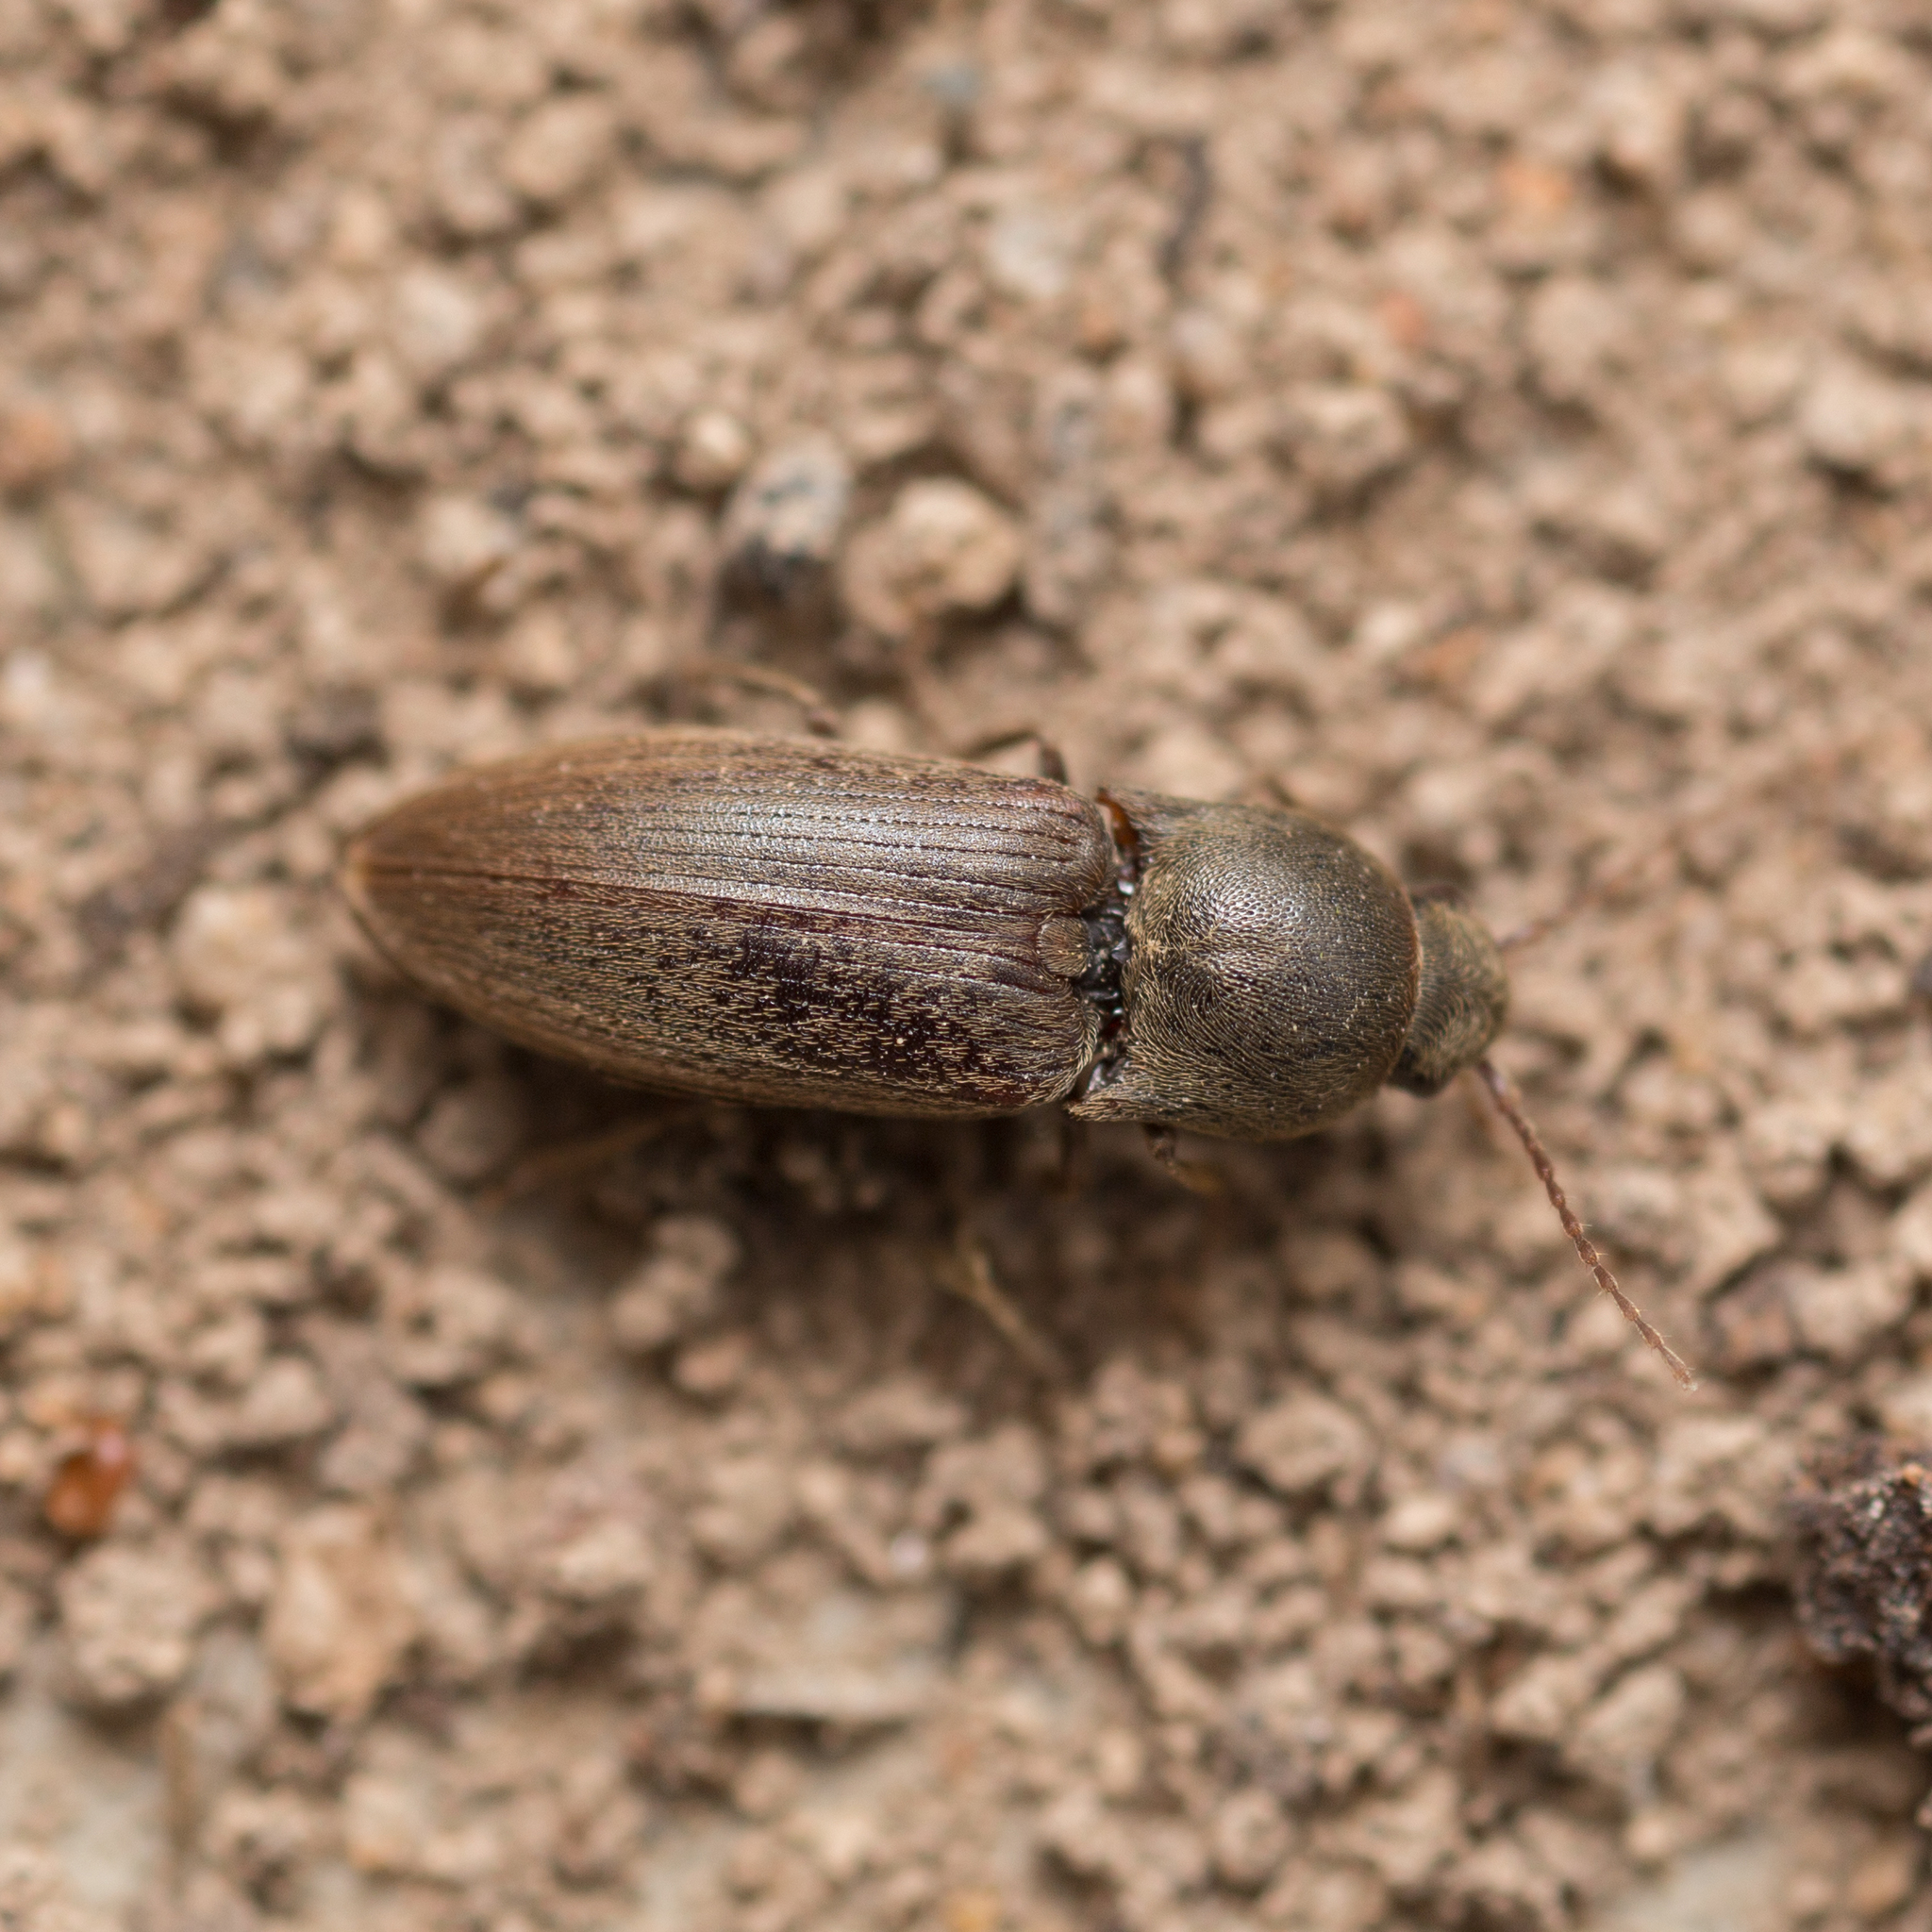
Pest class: clickbeetles_wireworms